Hadal zone microbial communities

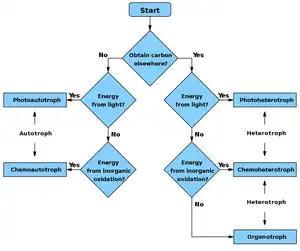
Flowchart showing a brief overview of characterizing metabolism of organisms.

While hadal zones themselves have little to no oxygen, surprisingly a significant amount of aerobic respiratory genes, such as cytochrome c oxidases, have been found by researchers in the Challenger Deep. These are associated with 24 phyla some of which include "Acidobacteria, Bacteroidetes, Gemmatimonadetes, and Proteobacteria". This suggests that a large majority of hadal microbes to possess the genetic tools to potentially use oxygen for energy generation. Furthermore, a significant microbial population is also found to possess facultatively aerobic metabolism.